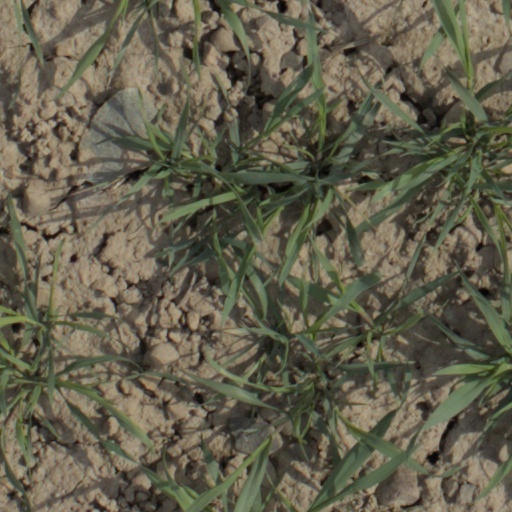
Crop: wheat